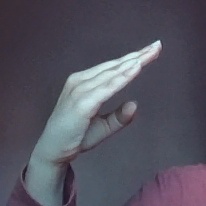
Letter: jeem